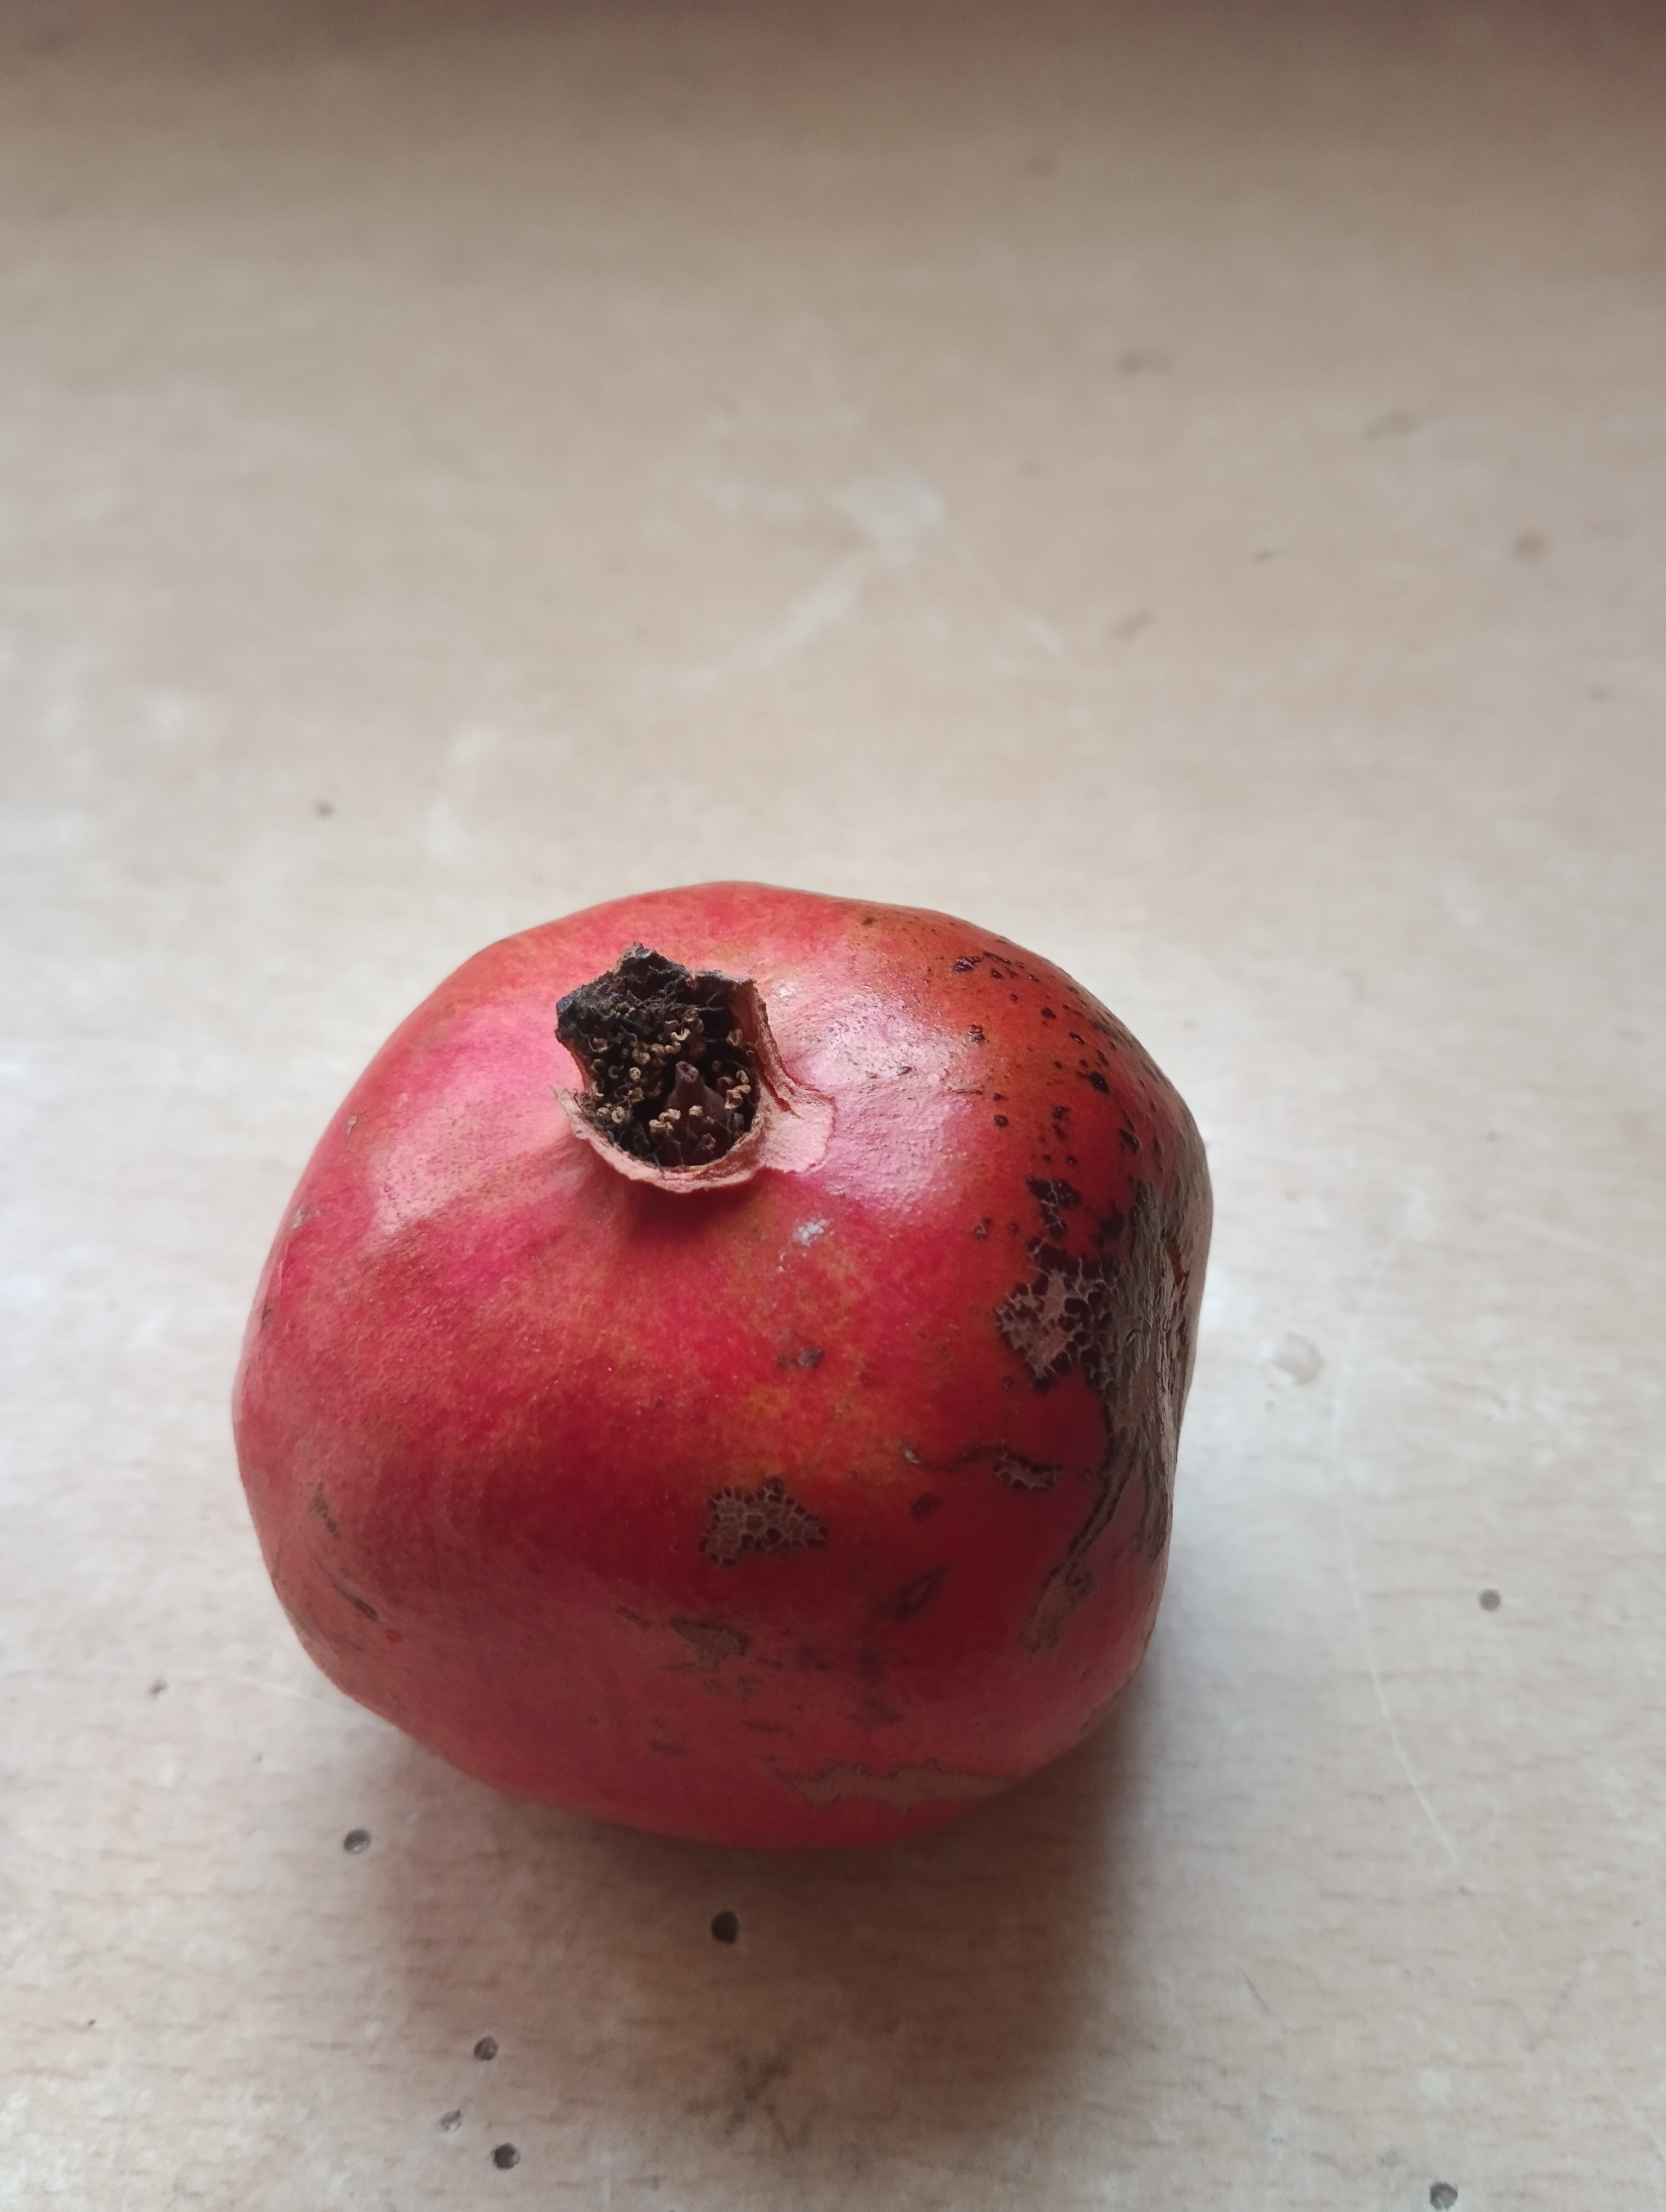
Label: Minor Defect